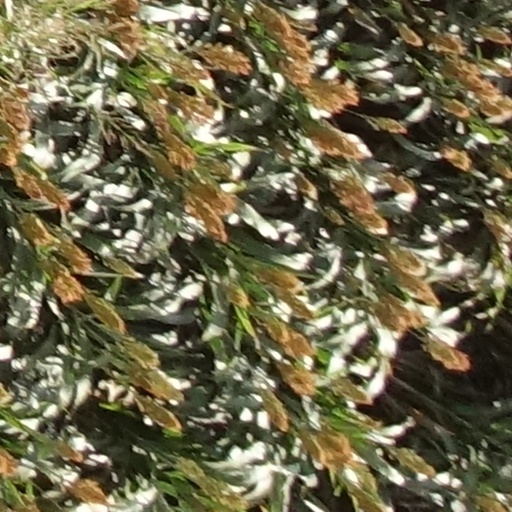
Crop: sorghum